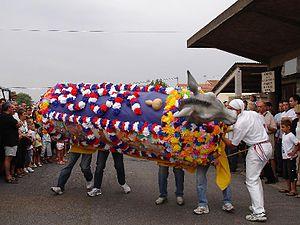
animal totémique du village de Bessan
Les animaux totémiques de l'Hérault représentent des emblèmes lors de manifestations culturelles ou de fêtes votives dans le département de l'Hérault. Les habitants des villages s'organisent pour faire défiler dans les rues un animal totémique représentatif des lieux. Bien souvent contemporain, la plupart sont de tradition très ancienne, souvent liée à une légende.
Bessan est une commune française située dans le département de l'Hérault, en région Occitanie.